Bruderschaft des Kreuzes

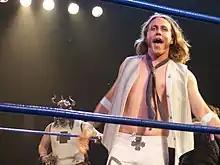
Jakob Hammermeier in April 2011

On December 12, at the season nine finale "Reality is Relative", Ares and Castagnoli were set to defend the Campeonatos de Parejas against Jigsaw and Quackenbush. Prior to the start of the match, internal auditor Wink Vavasseur replaced BDK referee Derek Sabato with Bryce Remsburg, while Eddie Kingston took out Delirious, when he tried to attack the challengers. After Quackenbush and Jigsaw had won the first fall, Castagnoli took Remsburg out of the match and with help from Sabato tied the score to 1–1. However, in the third fall Remsburg came back to attack Sabato and made a three count, when Jigsaw pinned Ares, to end BDK's nine-month reign as the Campeones de Parejas. Immediately following the event BDK was stripped of all of their power in Chikara as Wink Vavasseur replaced Dieter VonSteigerwalt as the new Director of Fun.